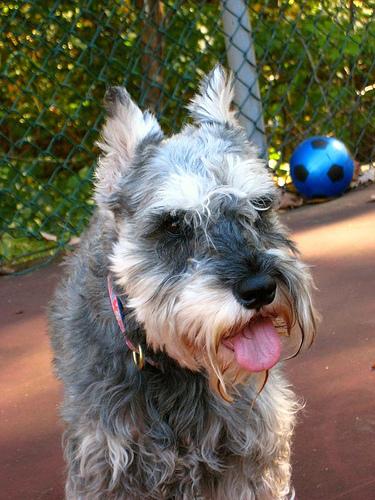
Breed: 2342-n000102-miniature_schnauzer